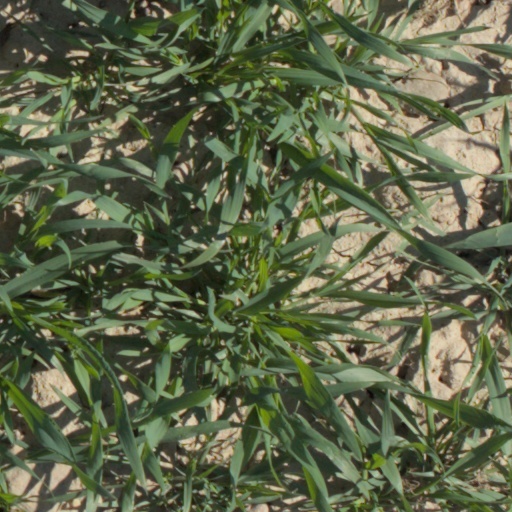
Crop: wheat